Stefanie Dolson

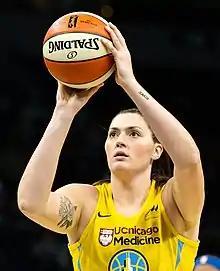
Dolson with the Chicago Sky in 2019

After three seasons with the Mystics, Dolson was traded to the Chicago Sky along with teammate Kahleah Copper, and the second overall pick in the 2017 WNBA draft, for Elena Delle Donne.